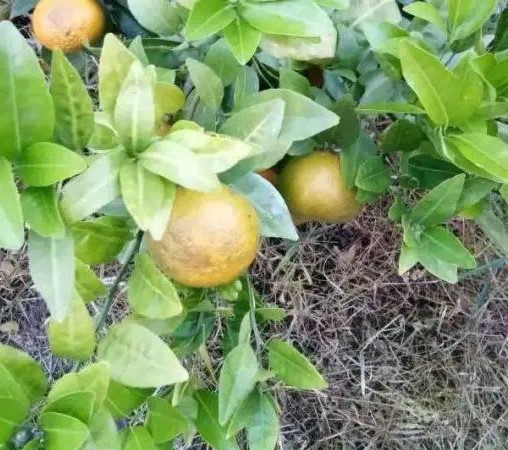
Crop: unknown
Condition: citrus_greening_disease